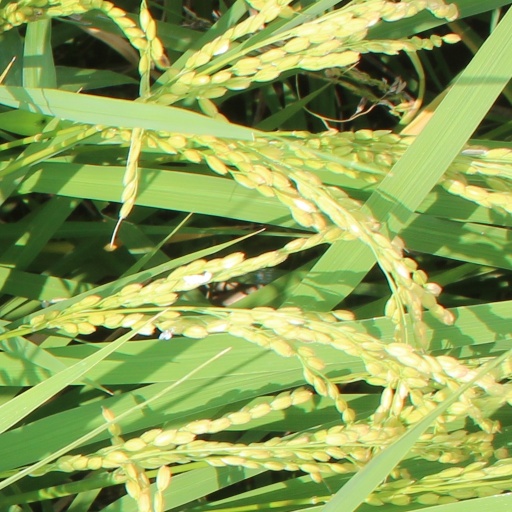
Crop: rice